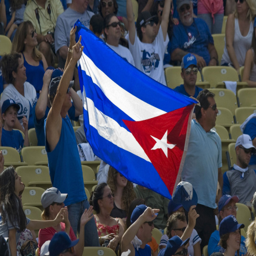
fans wave the flag during the game against sports team sunday .